Papyrus Oxyrhynchus 1

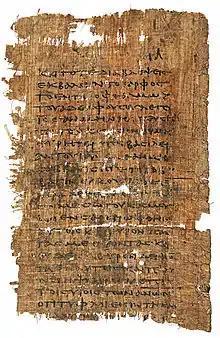
P. Oxy. 1

Papyrus Oxyrhynchus 1 (P. Oxy. 1) is a papyrus fragment of the logia of Jesus written in Greek ("Logia Iesou"). It was among the first of the Oxyrhynchus Papyri discovered by Grenfell and Hunt. It was discovered on the second day of excavation, 12 January 1897, in the garbage mounds in the Egyptian town of Oxyrhynchus. The fragment is dated to the early half of the 3rd century. Grenfell and Hunt originally dated the fragment between 150 and 300, but "probably not written much later than the year 200." It was later discovered to be the oldest manuscript of the Gospel of Thomas.